Gabino Ezeiza

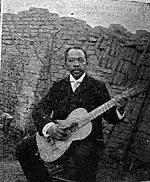
Ezeiza posing with his guitar for "Caras y Caretas" magazine in 1902

Ezeiza was one of the most famous "payadores", both in his homeland and in Uruguay. His counterpoints became famous and the one held on July 23, 1884, at the Artigas Theater in Montevideo with the oriental singer Juan de Nava is remembered, witnessed by a large auditorium. In that meeting, Ezeiza improvised there what would become the popular song "Heroico Paysandú", with which he defeated Nava, becoming one of the most important payadores in history. The day July 23 was declared "Payador's Day" throughout the territory of the Argentine Republic in honor of that historic counterpoint.